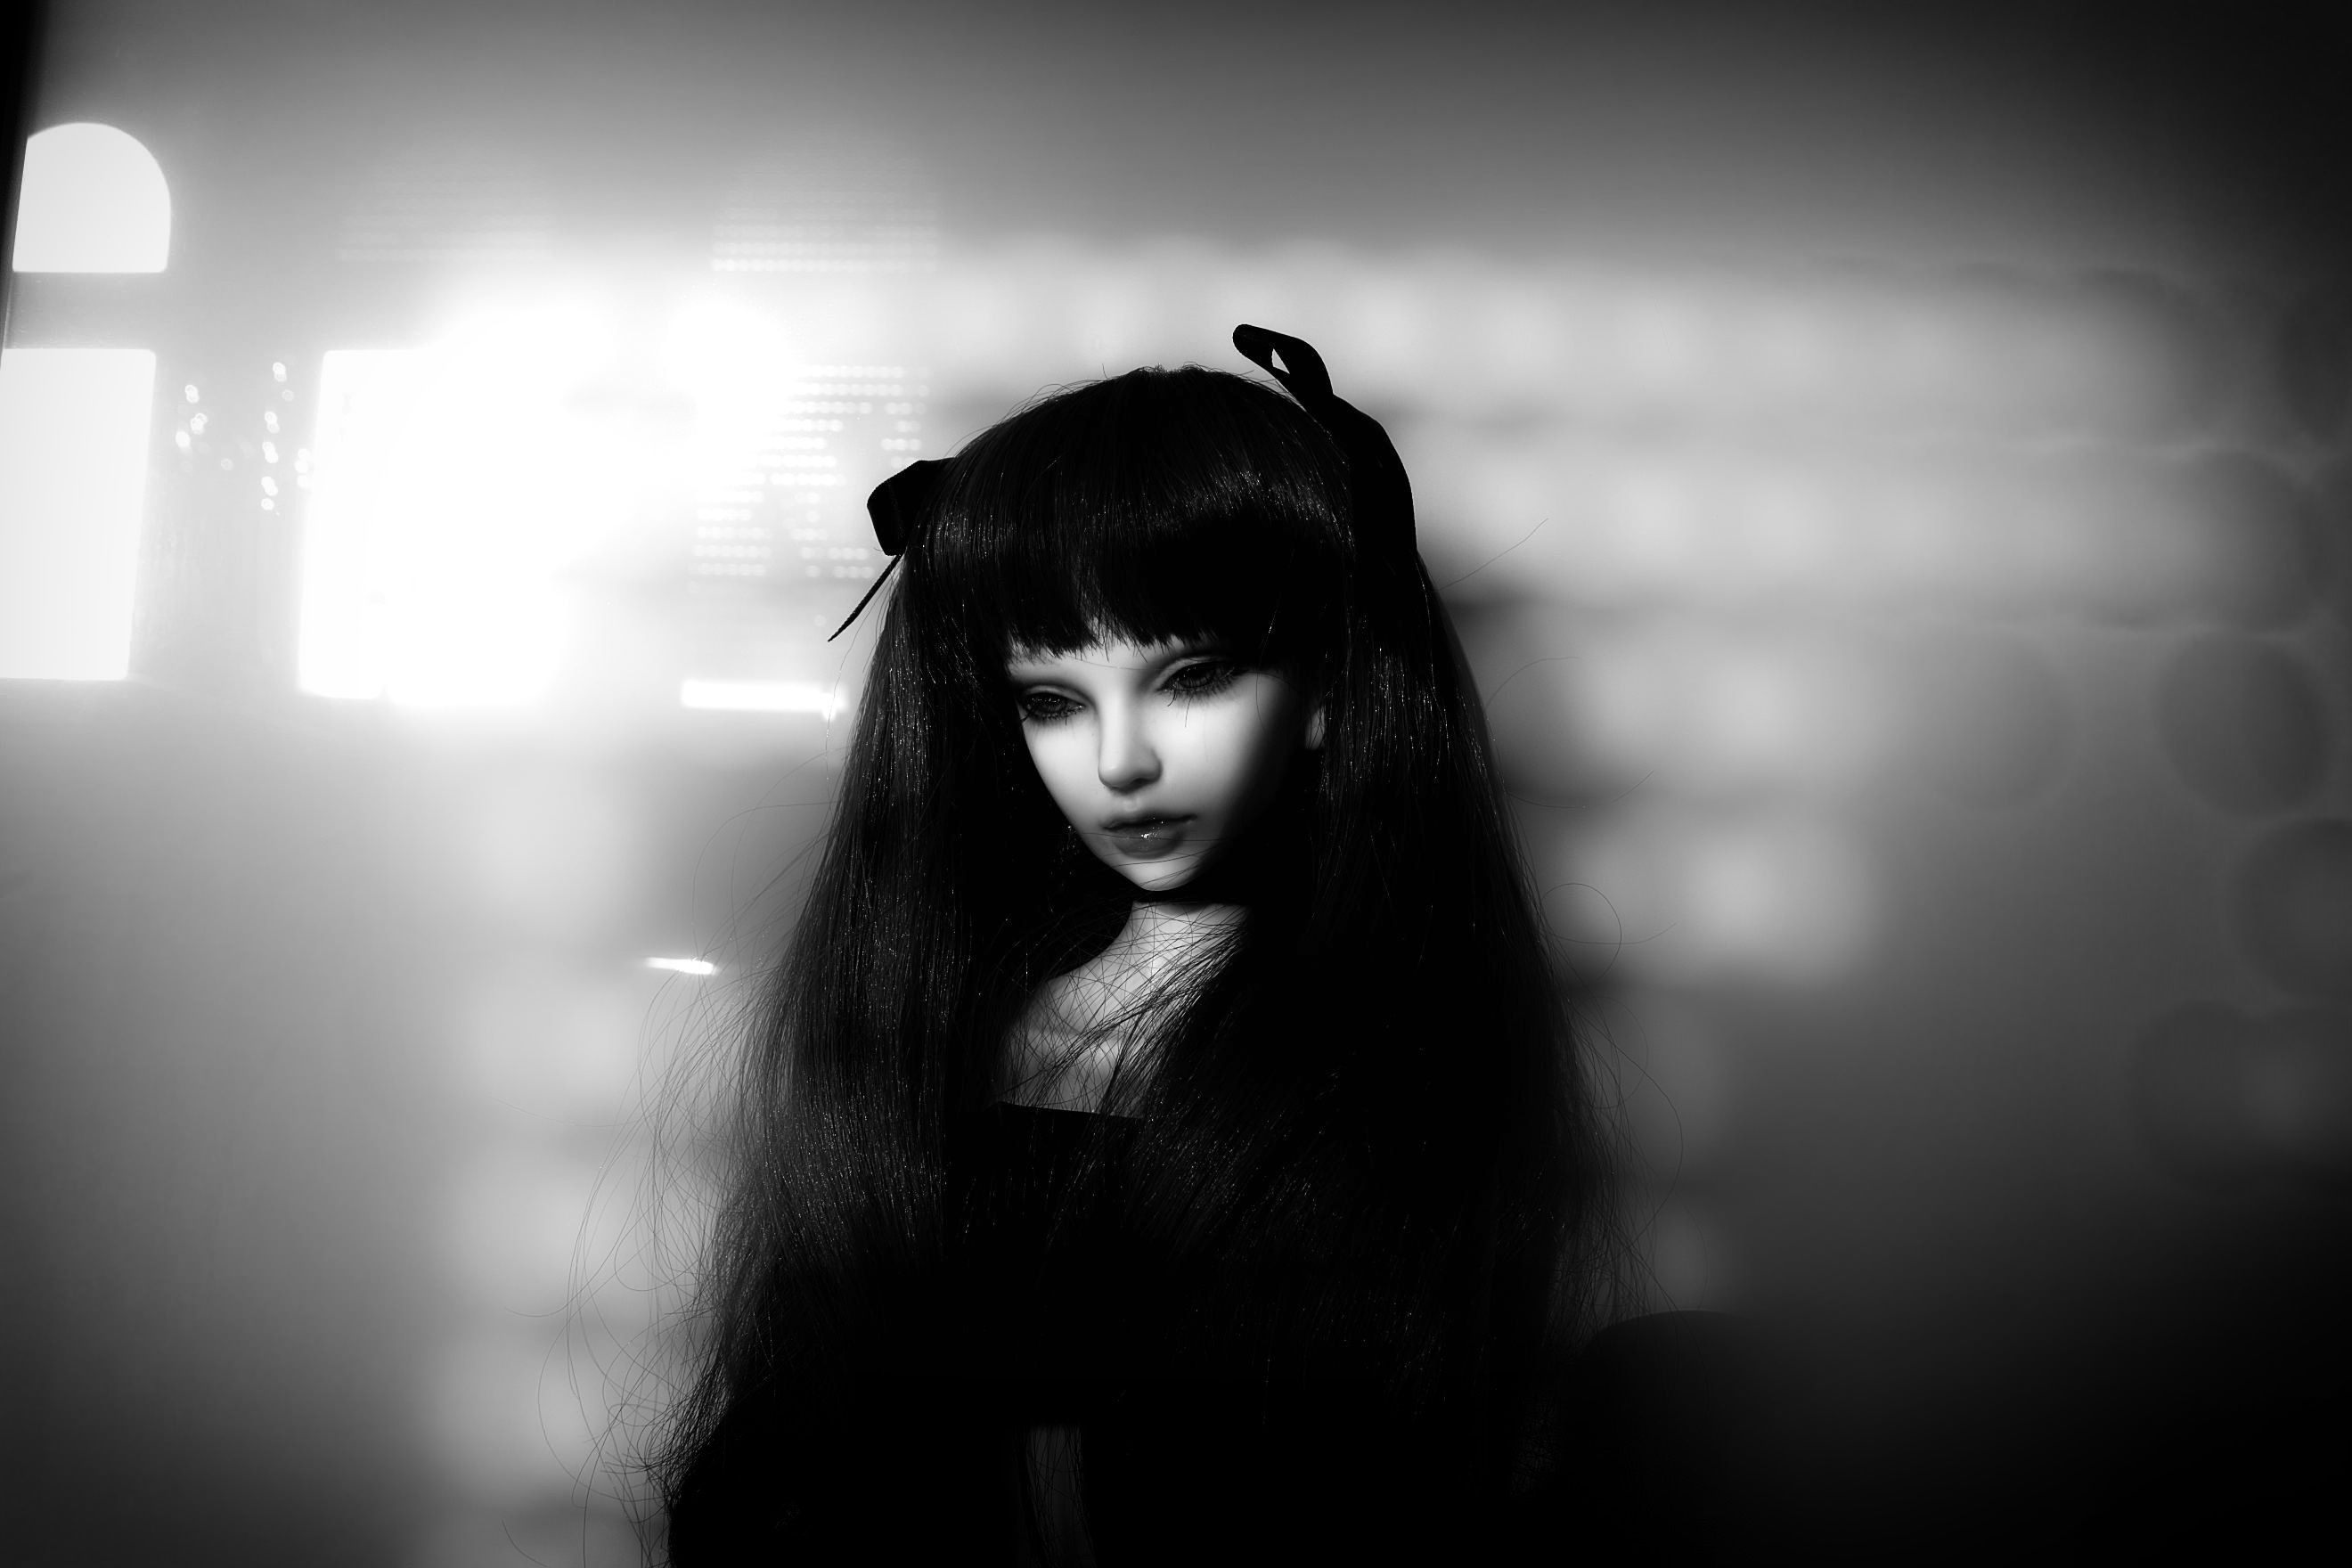
light, black and white, girl, white, photography, portrait, darkness, black, monochrome, doll, figure, toys, beauty, porcelain, emotion, fashion doll, monochrome photography, dying of the light, film noir